The Transition Decade

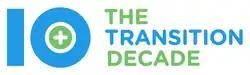
Transition Decade logo

The Transition Decade is a non-partisan shared campaign which is coordinated by an alliance of Australian community, social, and environmental groups, non-profits and NGOs. The initiative forms a unified plan to campaign, lobby and work to restore safe climate conditions and a sustainable future.